Jesuíta Barbosa

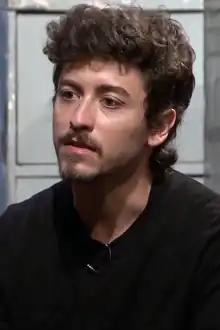
Barbosa in 2017

José Jesuíta Barbosa Neto (born 26 June 1991) is a Brazilian actor. He is regarded as one of the leading talents of recent Brazilian cinema, having starred in a number of critically acclaimed films.